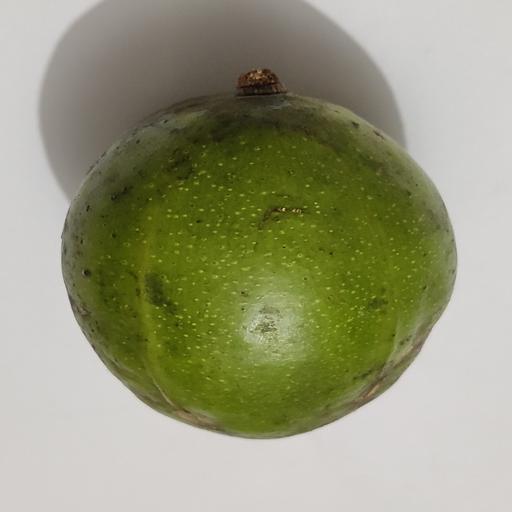
Crop type: Hog Plum